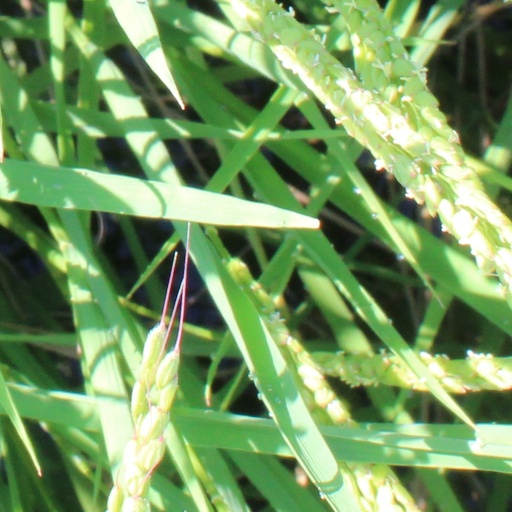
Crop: rice